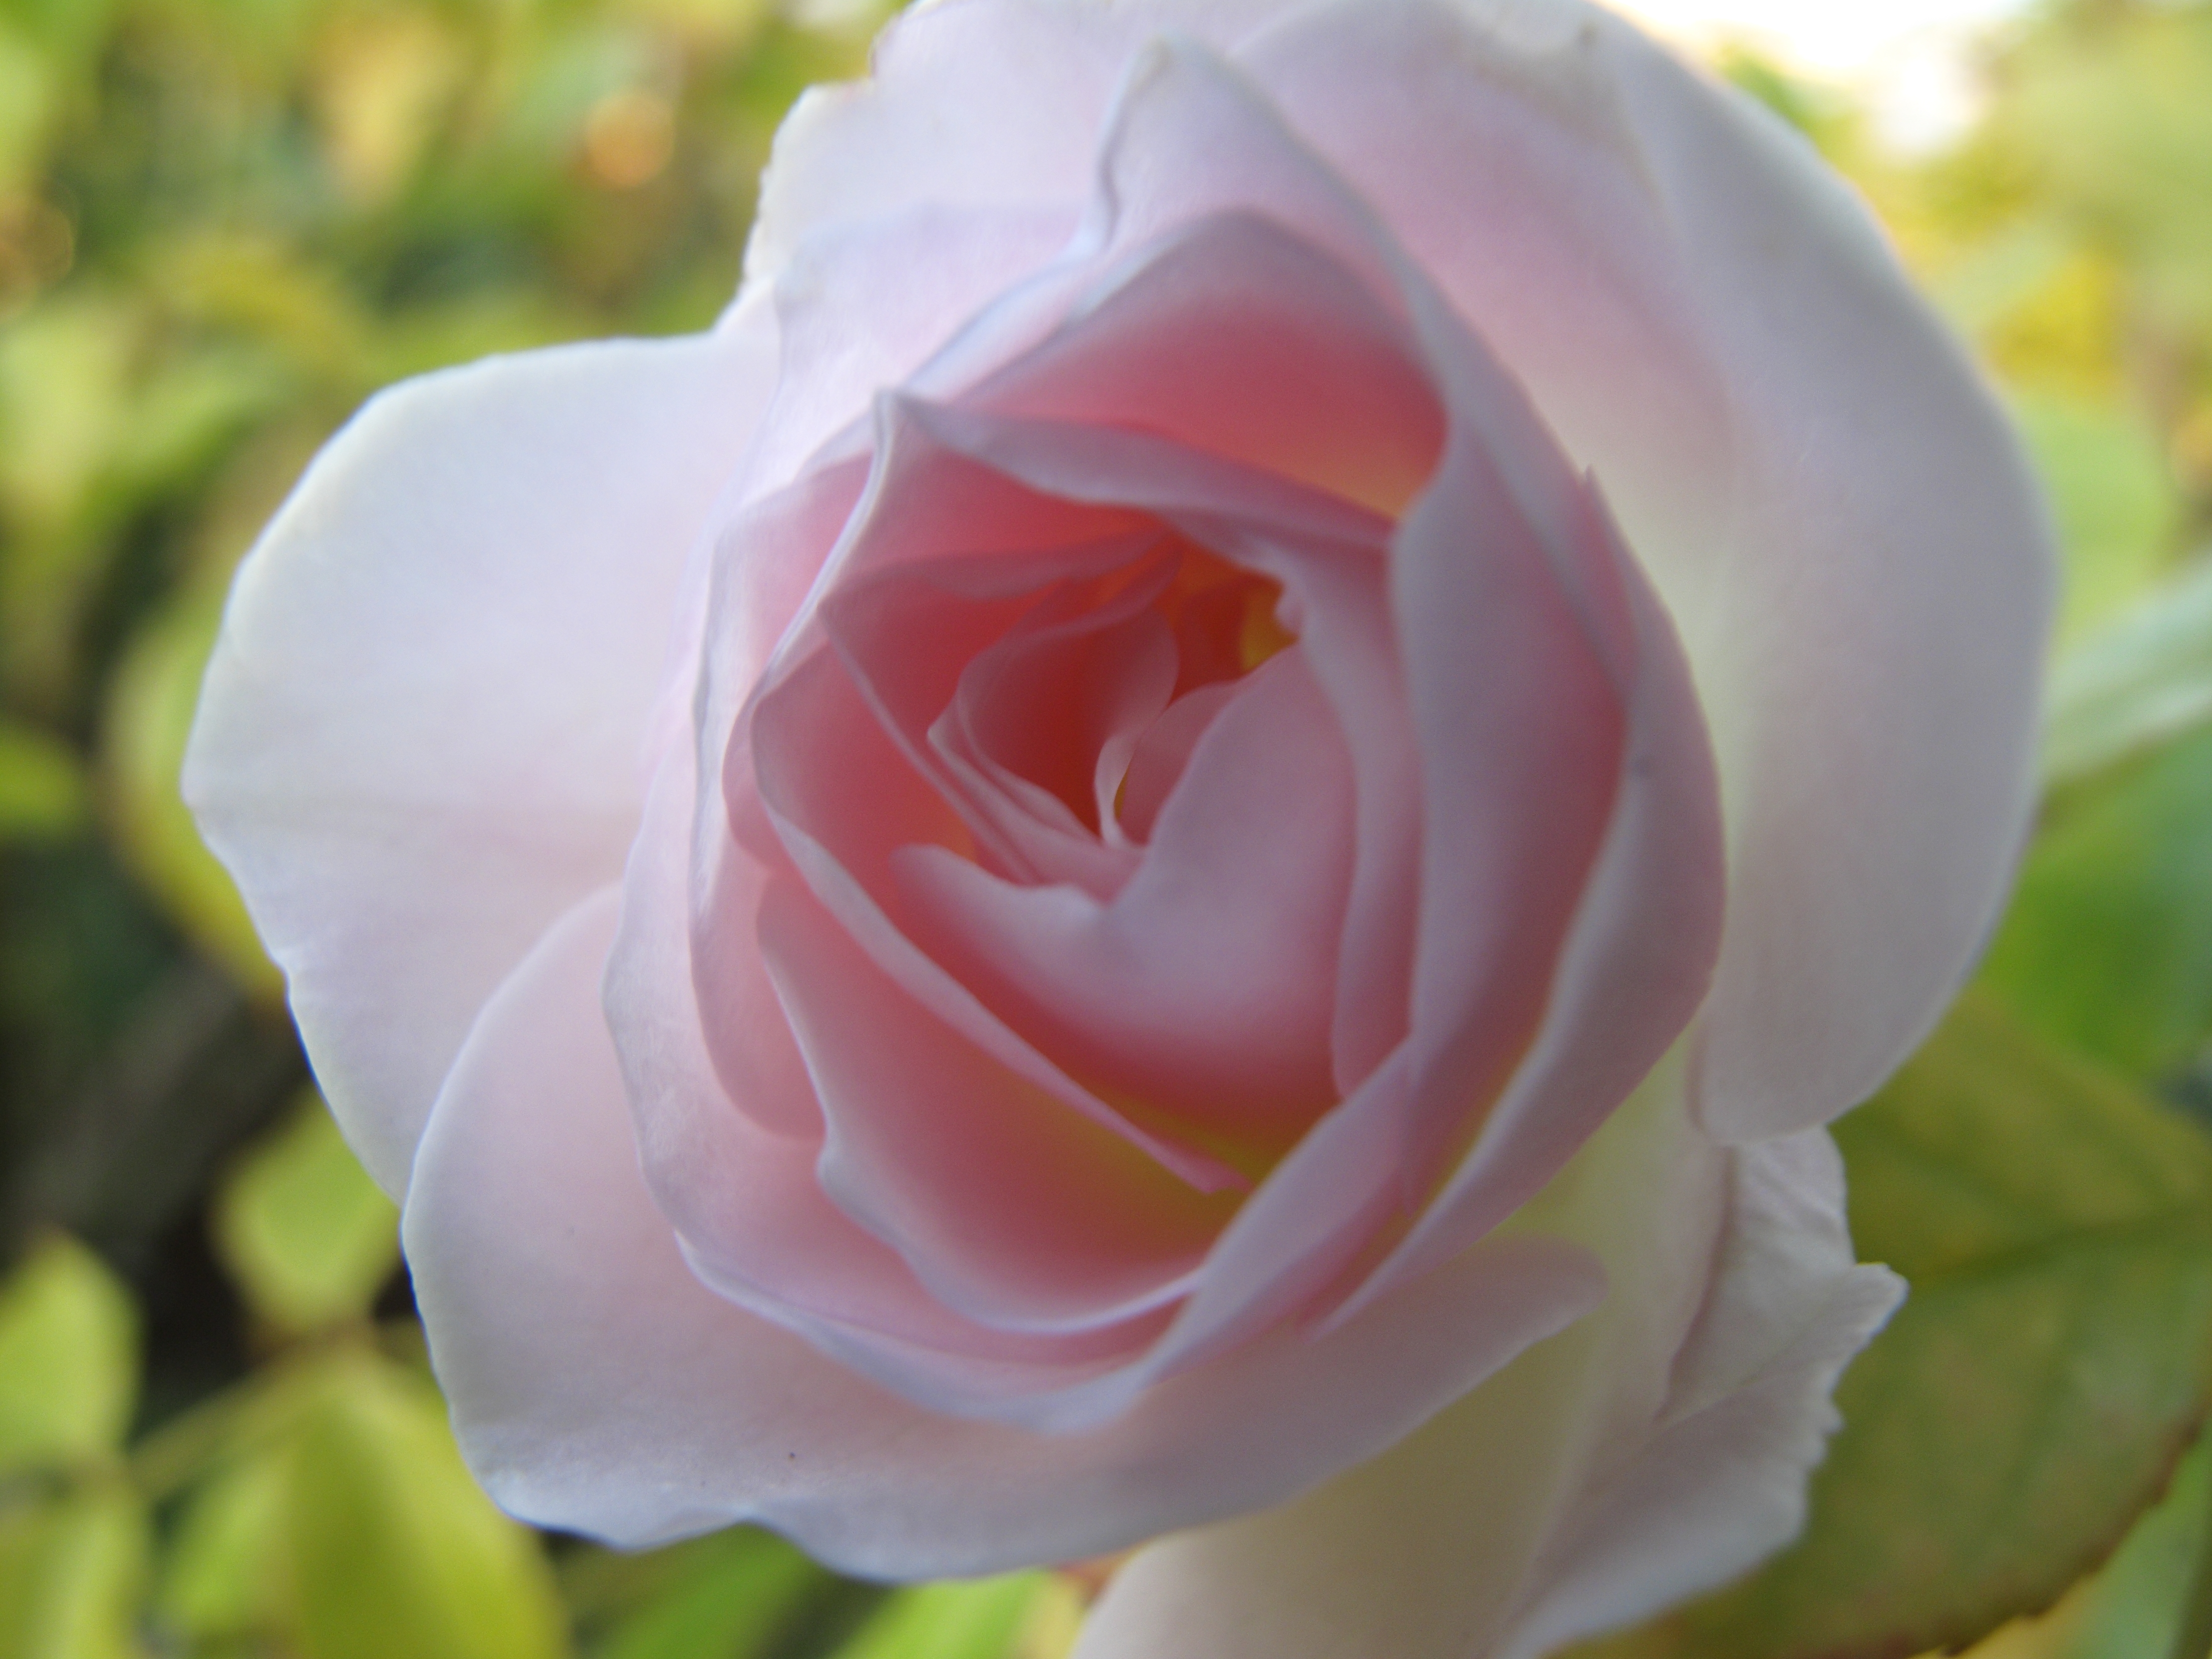
blossom, plant, flower, petal, rose, high, pink, flora, cool image, rosa, hires, hi, res, resolution, g10, floribunda, macro photography, flowering plant, garden roses, rose family, land plant, rosa centifolia, rose order